Corporate finance

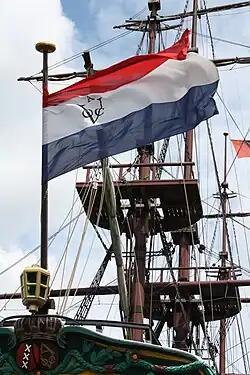
Founded in 1602, the Dutch East India Company (VOC), started off as a spice trader, "going public" in the same year, with the world's first IPO.

Corporate finance for the pre-industrial world began to emerge in the Italian city-states and the low countries of Europe from the 15th century.